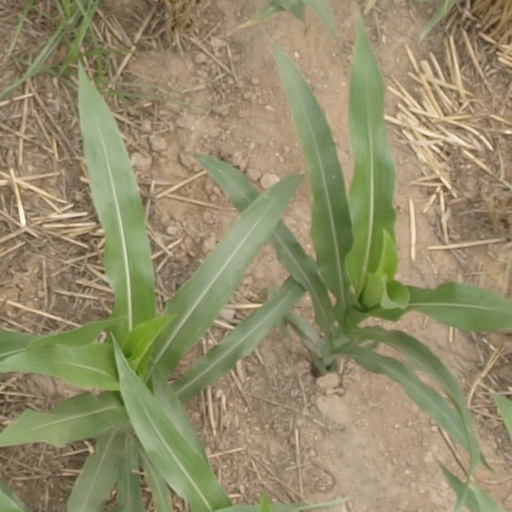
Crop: maize; corn